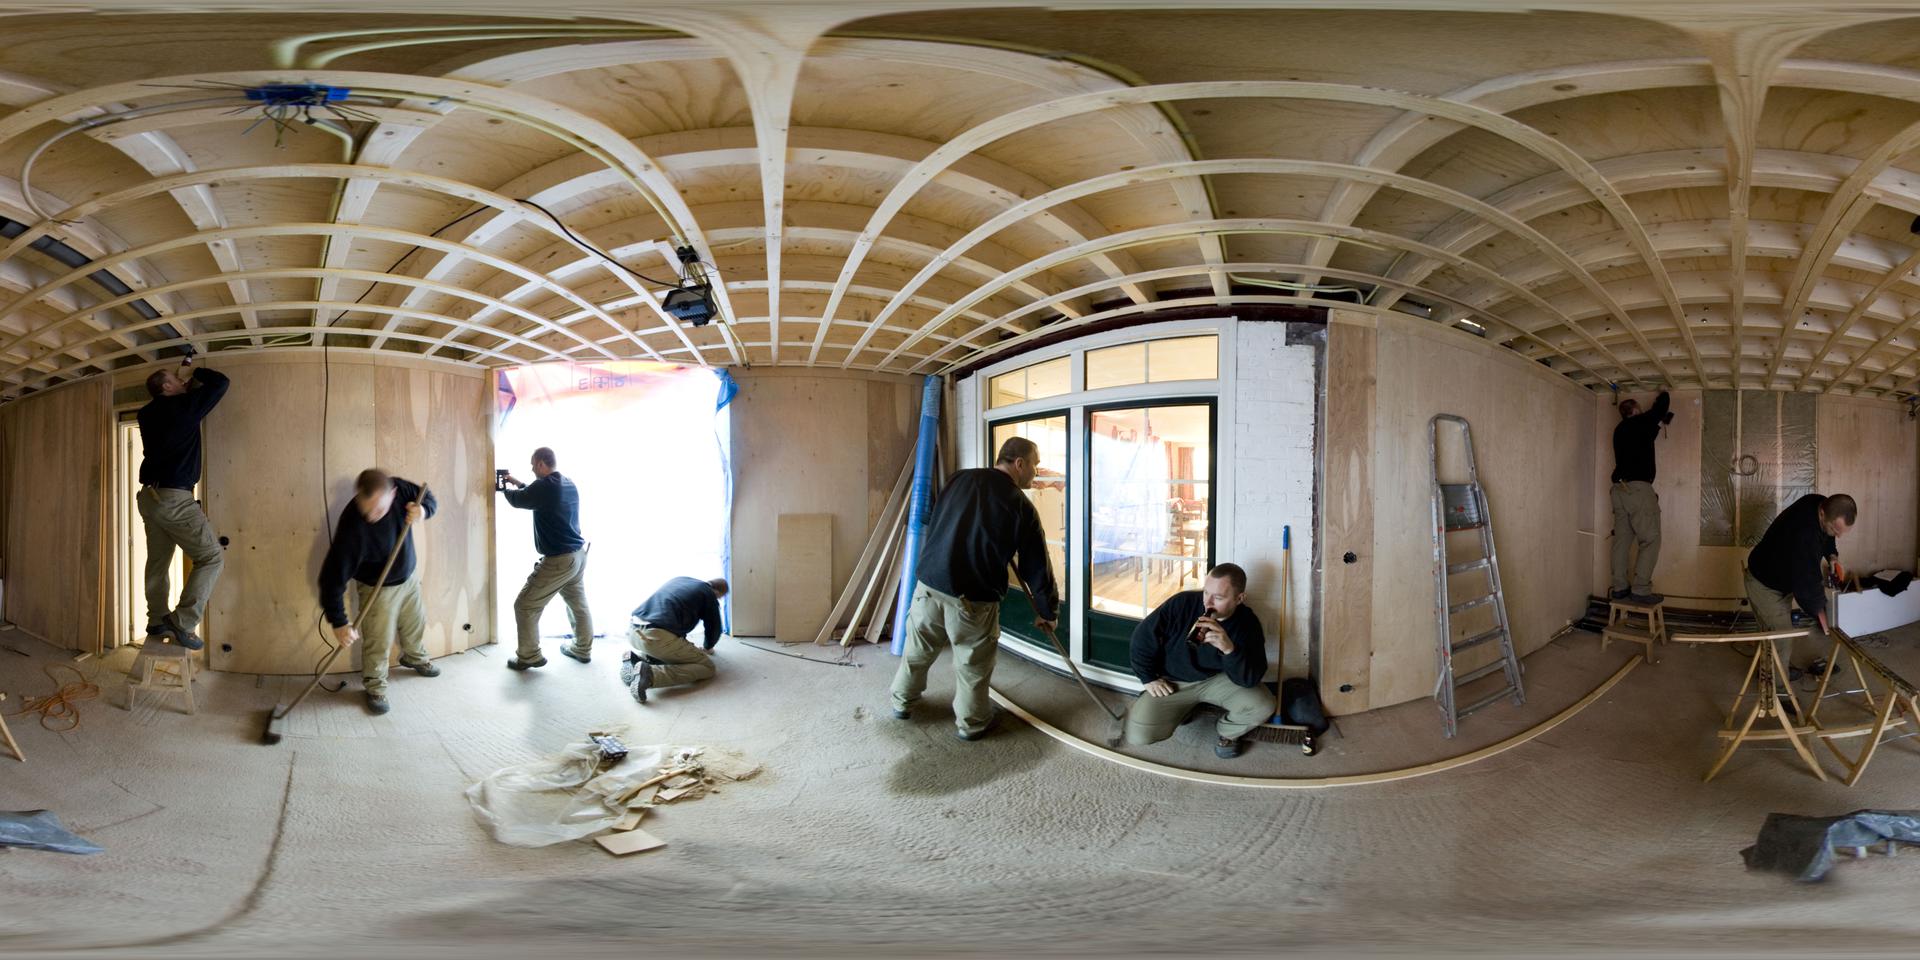
Referred object: the aluminum ladder leaning against the wall

Referred object: the tall aluminum ladder